Triumph Street Triple

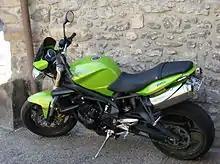
First generation Street Triple

The Triumph Street Triple was launched on October 1st, 2007, to replace the 600 Speed Four. It shares the design of the modern Triumph naked models, introduced on the Speed Triple in 2005, with high-mount twin mufflers, dual circular headlights with a dashboard unit mounted on the top. The biggest difference with the Street Triple is the conventional swingarm, instead of the single-sided unit on the Speed Triple.